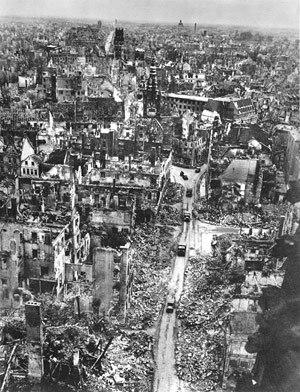
Münster [ˈmʊnstər] est une ville allemande située dans le nord du Land de Rhénanie-du-Nord-Westphalie. De 1815 à 1945, Münster était la capitale de la province depuis lors disparue de Westphalie. La ville, étendue sur 302,91 km² et bordée par l'Aa, se situe entre Osnabrück et Dortmund, au centre de l'actuelle province de Münster.